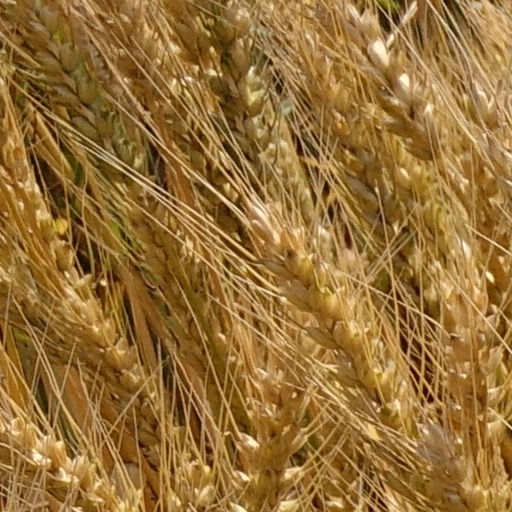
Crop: wheat